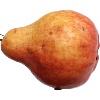
Label: Pear Red 1